Japan–Russia border

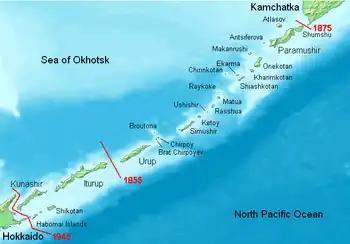
The shifting border in the Kuril Islands

The border between Russia and Japan has changed several times over the last 200 years. The Treaty of Shimoda (1855) divided the Kuril Islands, creating a maritime boundary between the Japanese Etorofu (Iturup) in the south and the Russian Urup in the north. The treaty did not determine the status of Sakhalin.